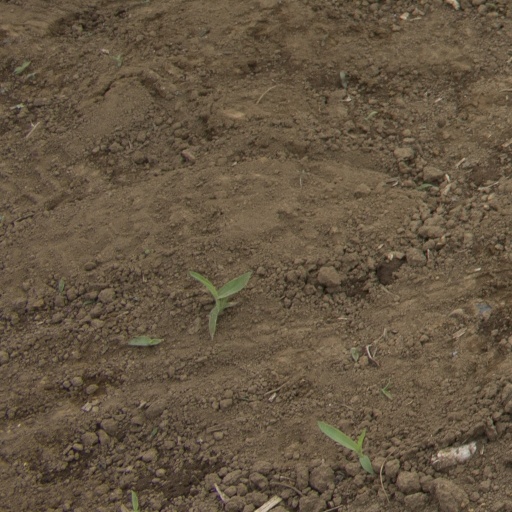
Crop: Jerusalem artichoke